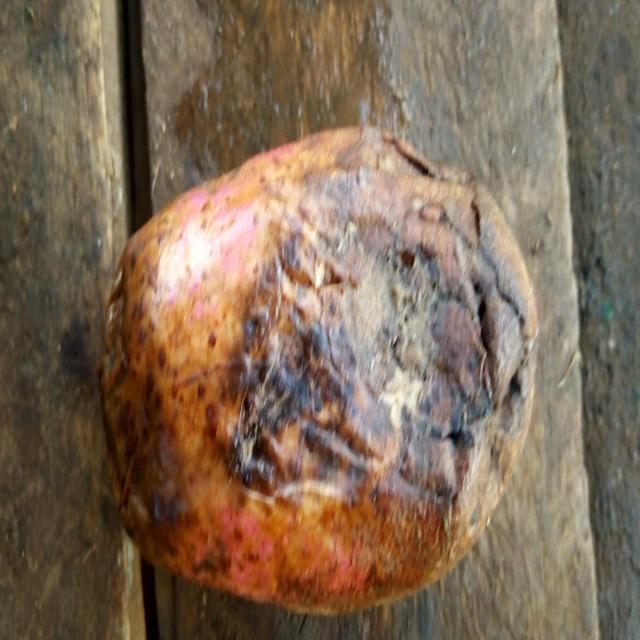
Plum grade: rotten